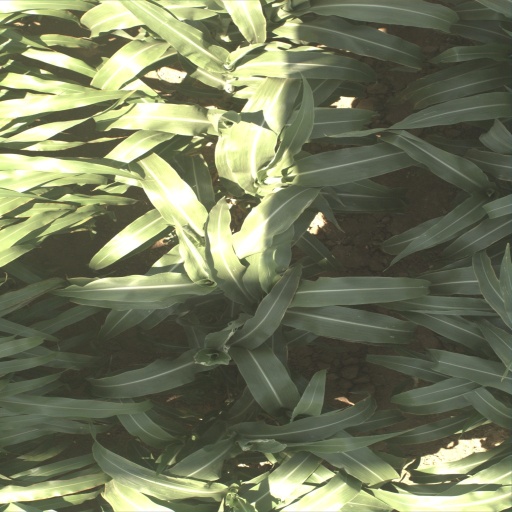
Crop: sorghum